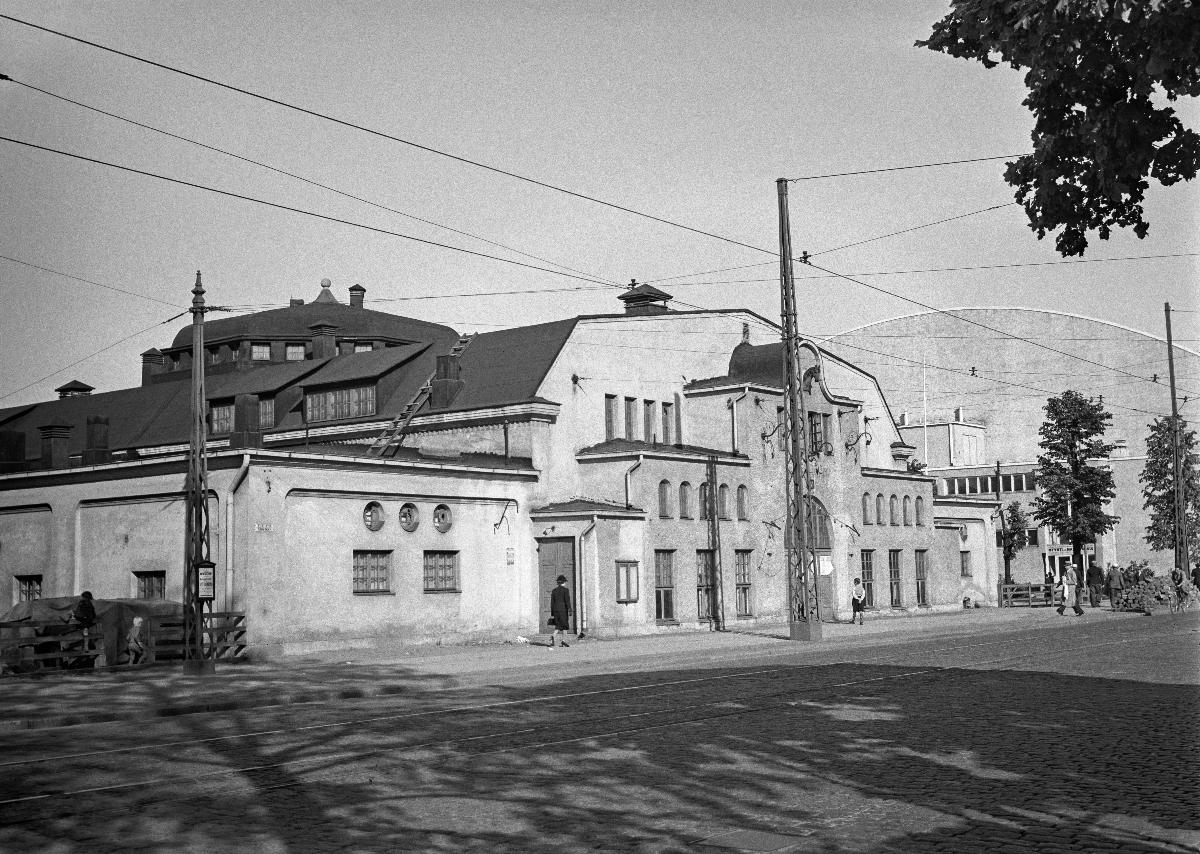
Helsingin Hippodrom
Helsingfors Hippodrom; Helsinki Hippodrom
sisällön kuvaus: Helsingin vanha Hippodrom Töölössä 12.6.1939. content description: Helsinki old Hippodrom in Töölö district 13.6.1939. innehållsbeskrivning: Helsingfors gamla Hippodrom i Tölö 12.6.1939.
Kuvaaja: Sundström, Hugo, kuvaaja
Vuosi: 1939
Paikka: Suomi, Uusimaa, Helsinki
Aiheet: HBL; rakennukset; hippodromit; ulkokuva; maneesit (liikuntatilat); ratsastushallit; buildings; architecture; hippodromes; riding halls; horse sports; exteriors; byggnader; arkitektur; hippodromer; ridning; ridsport; maneger; ridhallar; exteriör